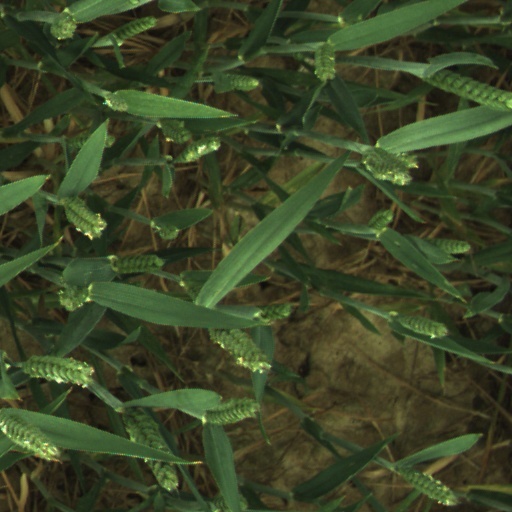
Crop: wheat